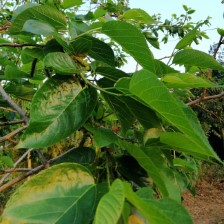
Variety: TaiwanMeacho